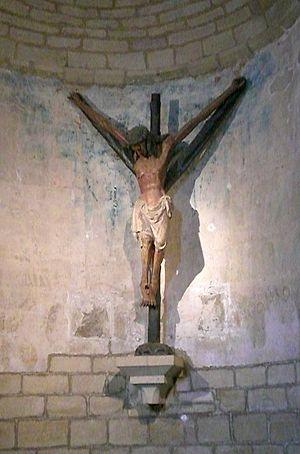
Eglise del Crucifijo
Puente la Reina en espagnol, ou Gares en basque est un village et une municipalité de la Communauté forale de Navarre, au nord de l'Espagne.